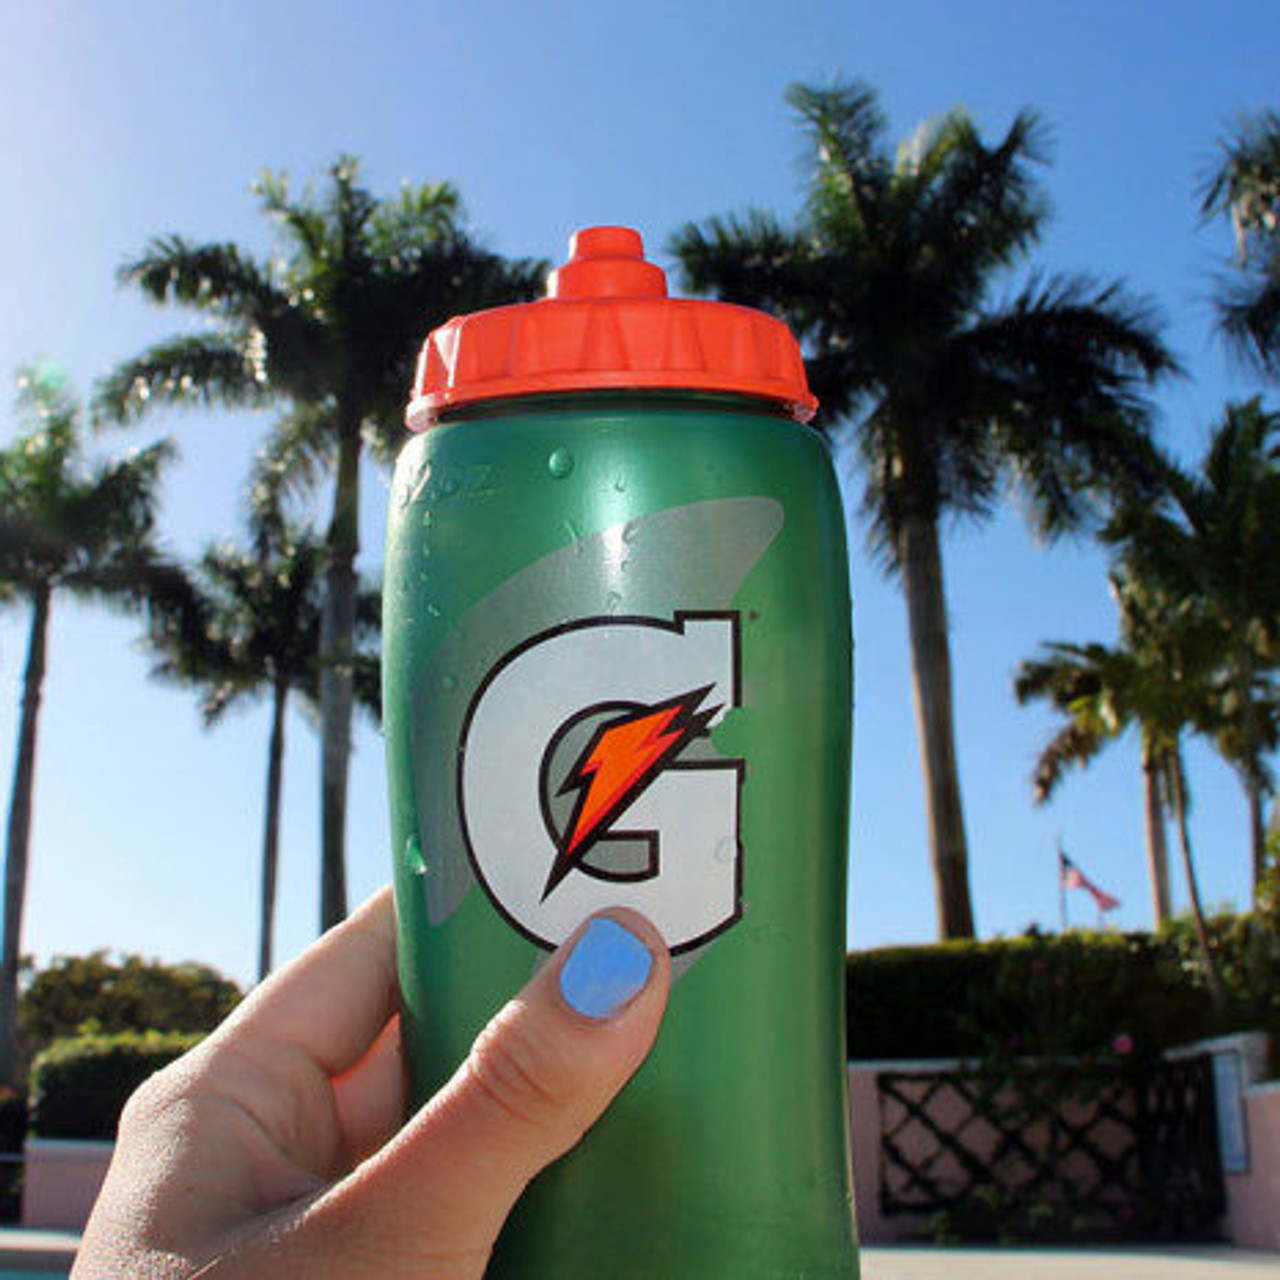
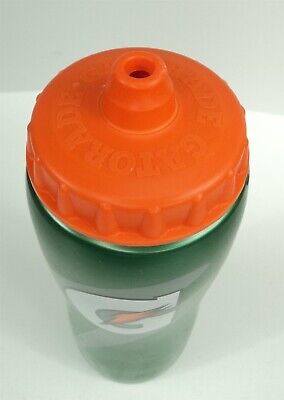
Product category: misc
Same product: yes